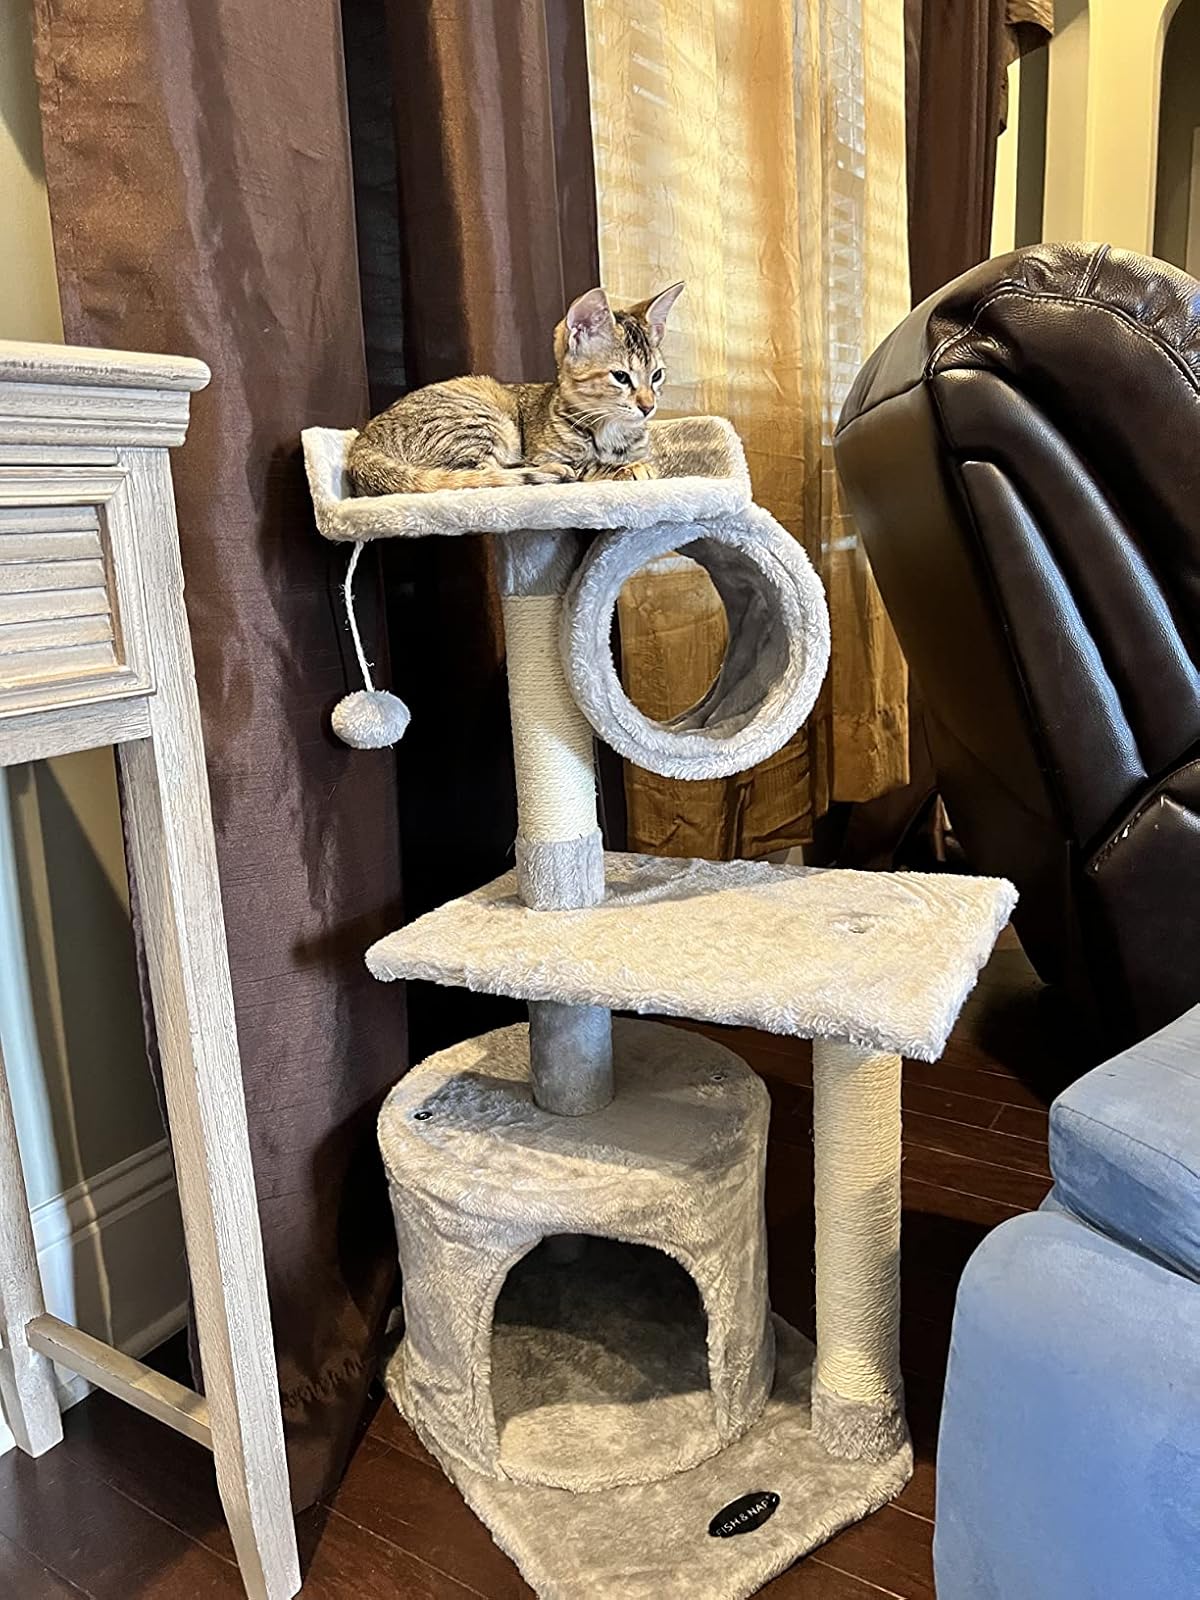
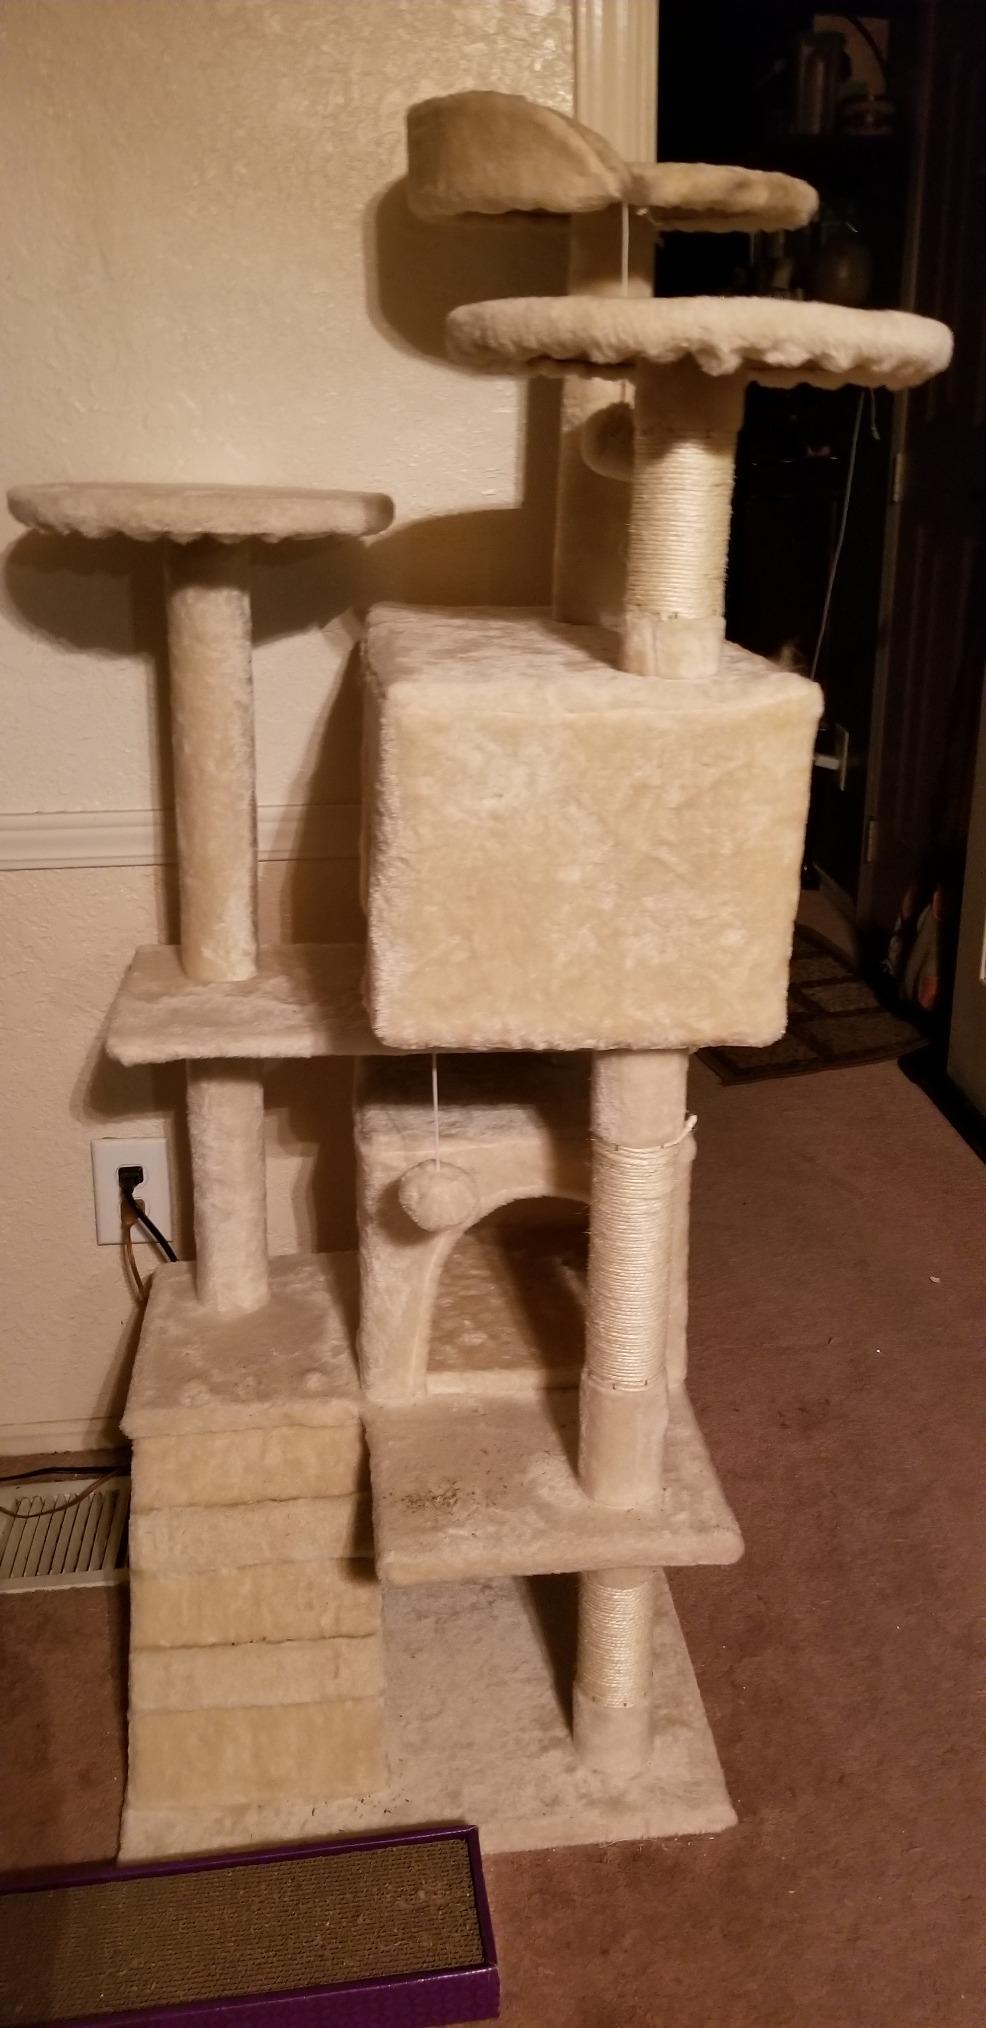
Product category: items_cat tree
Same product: no